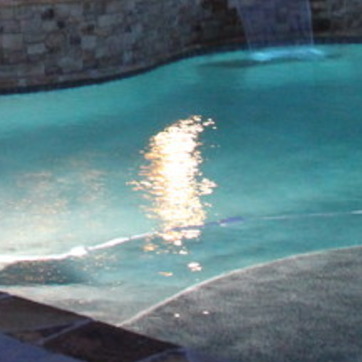
Material: water